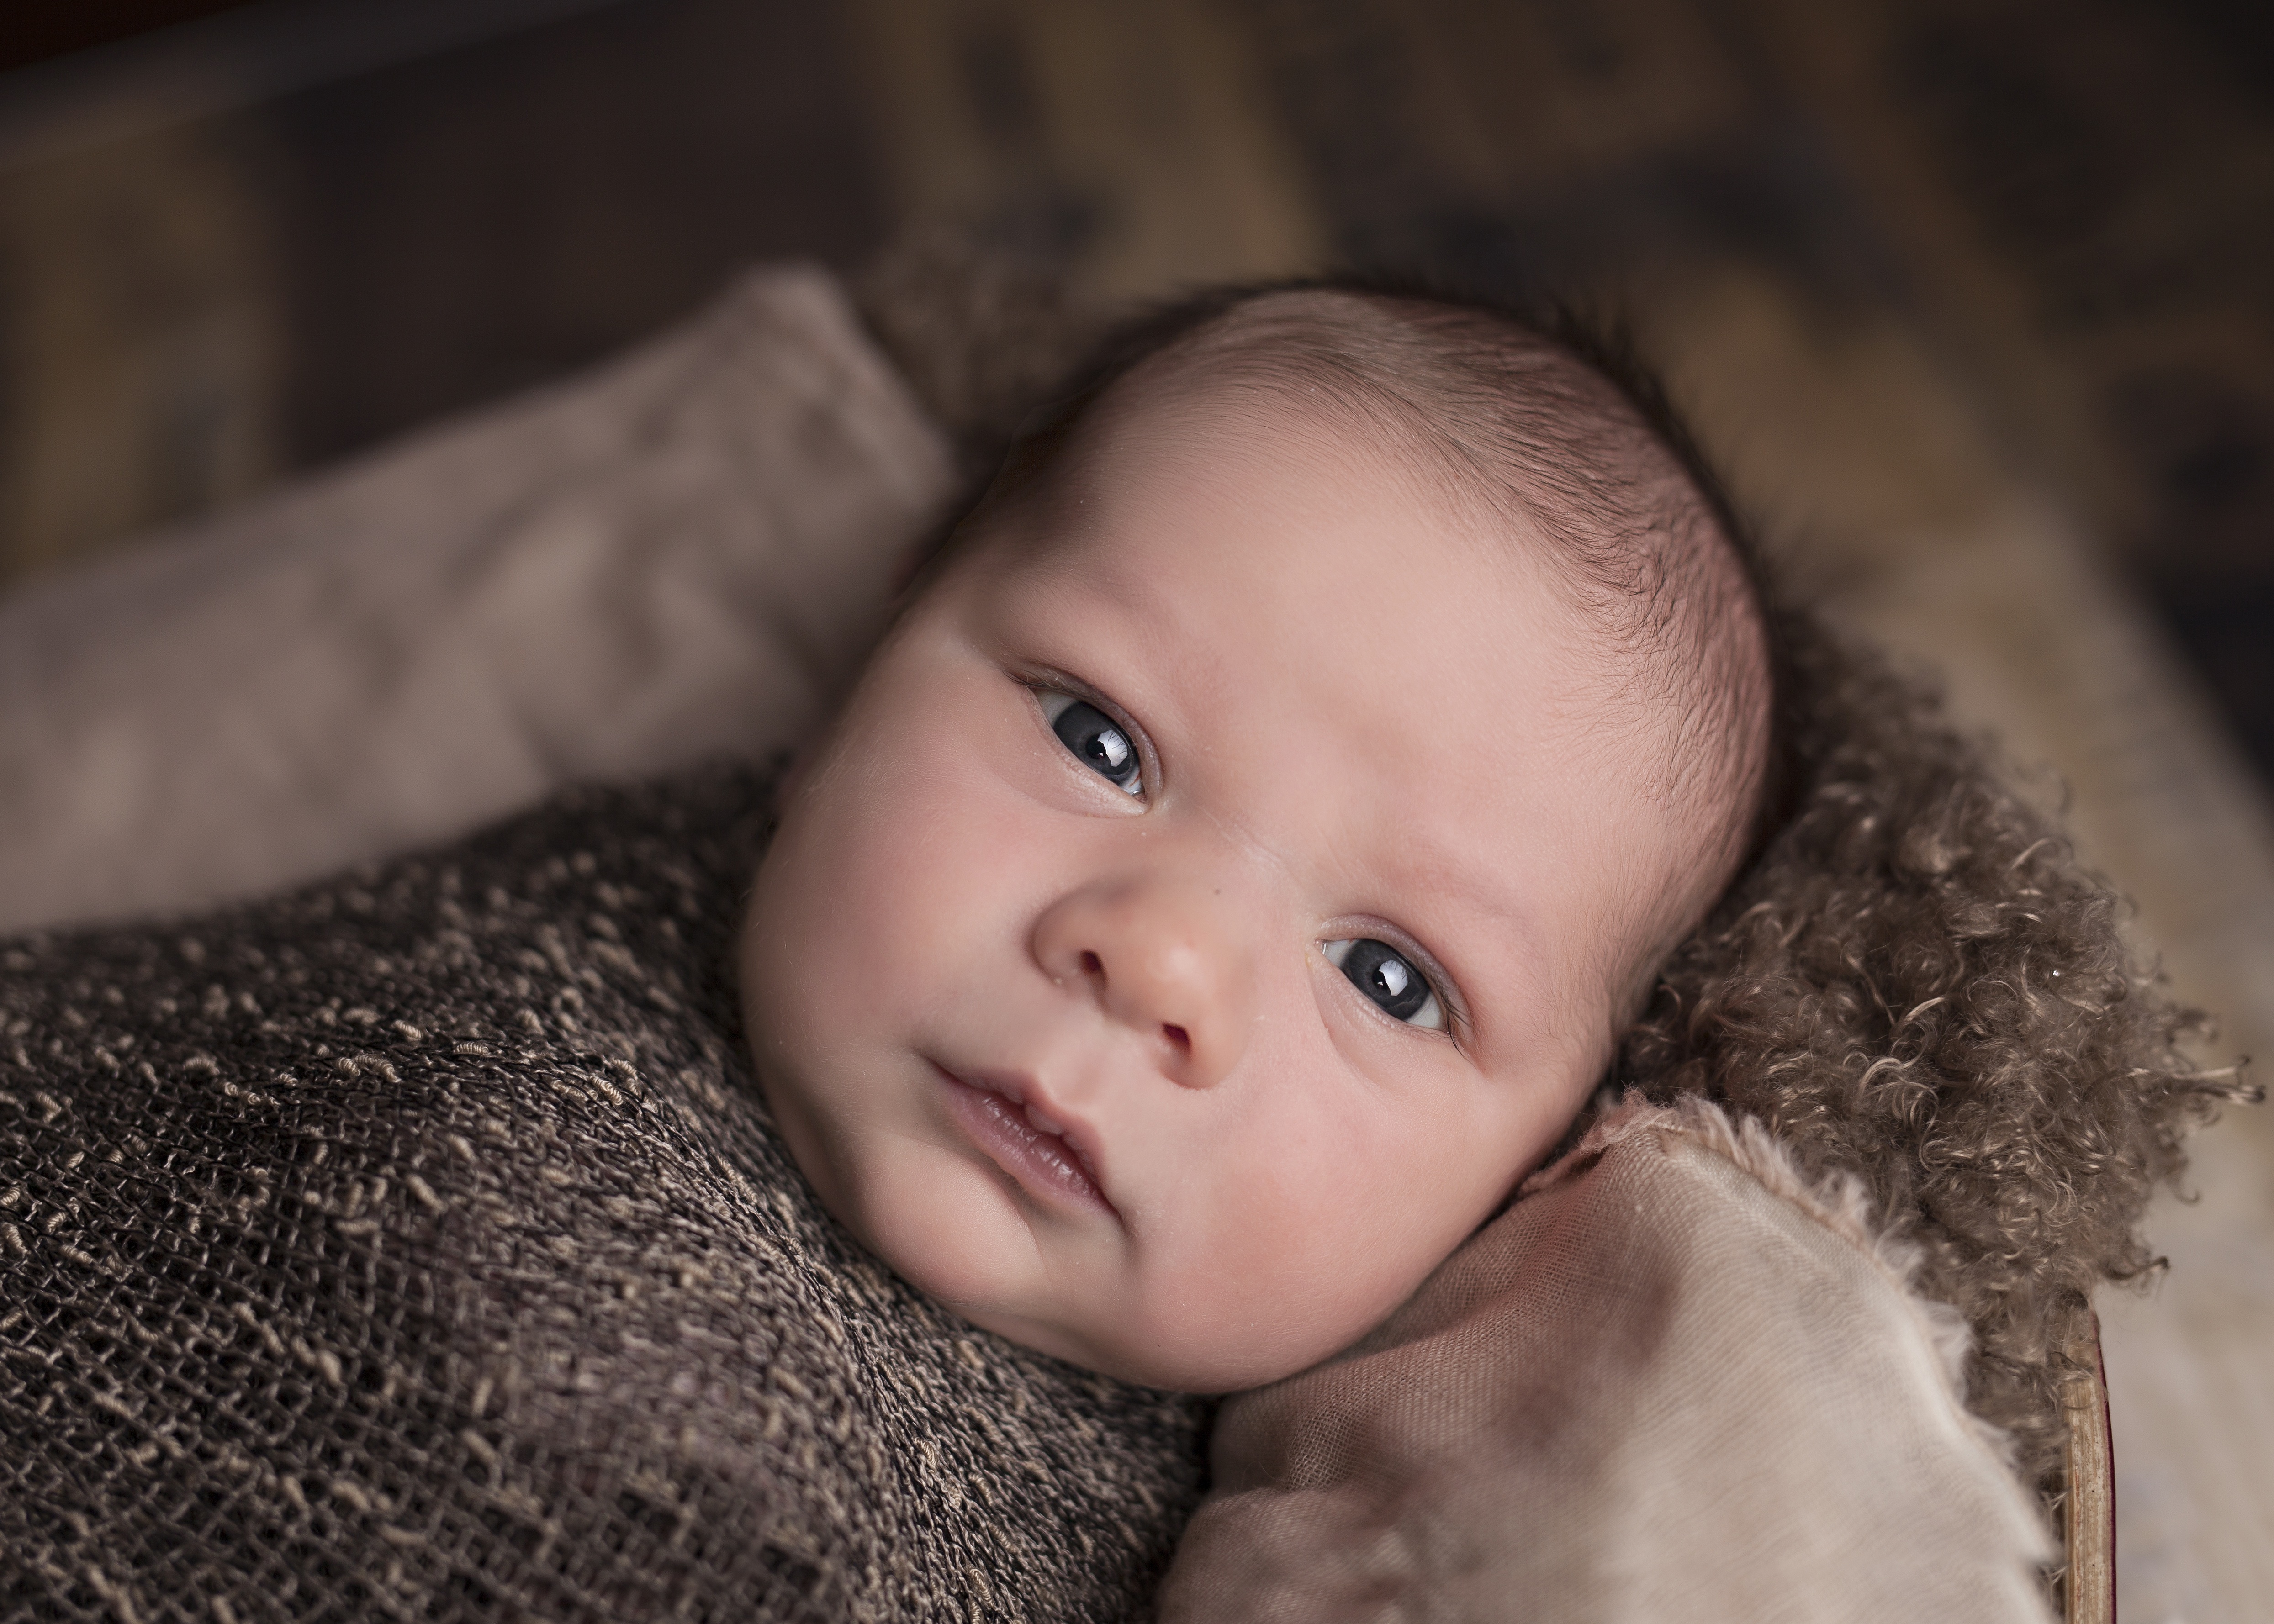
person, girl, photography, kid, cute, portrait, young, child, baby, family, eyes, infant, toddler, eye, skin, organ, wrapped, portrait photography, smooth skin